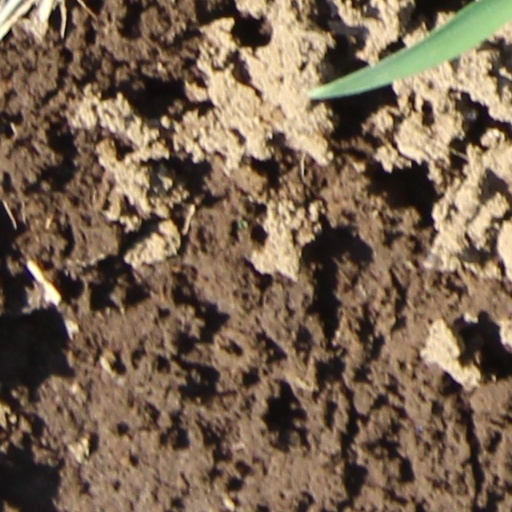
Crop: wheat